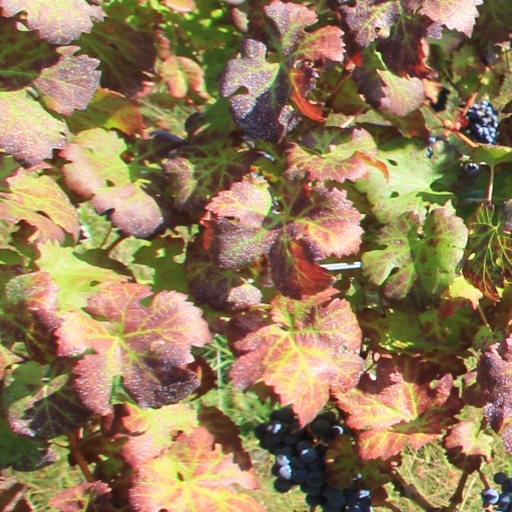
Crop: grape